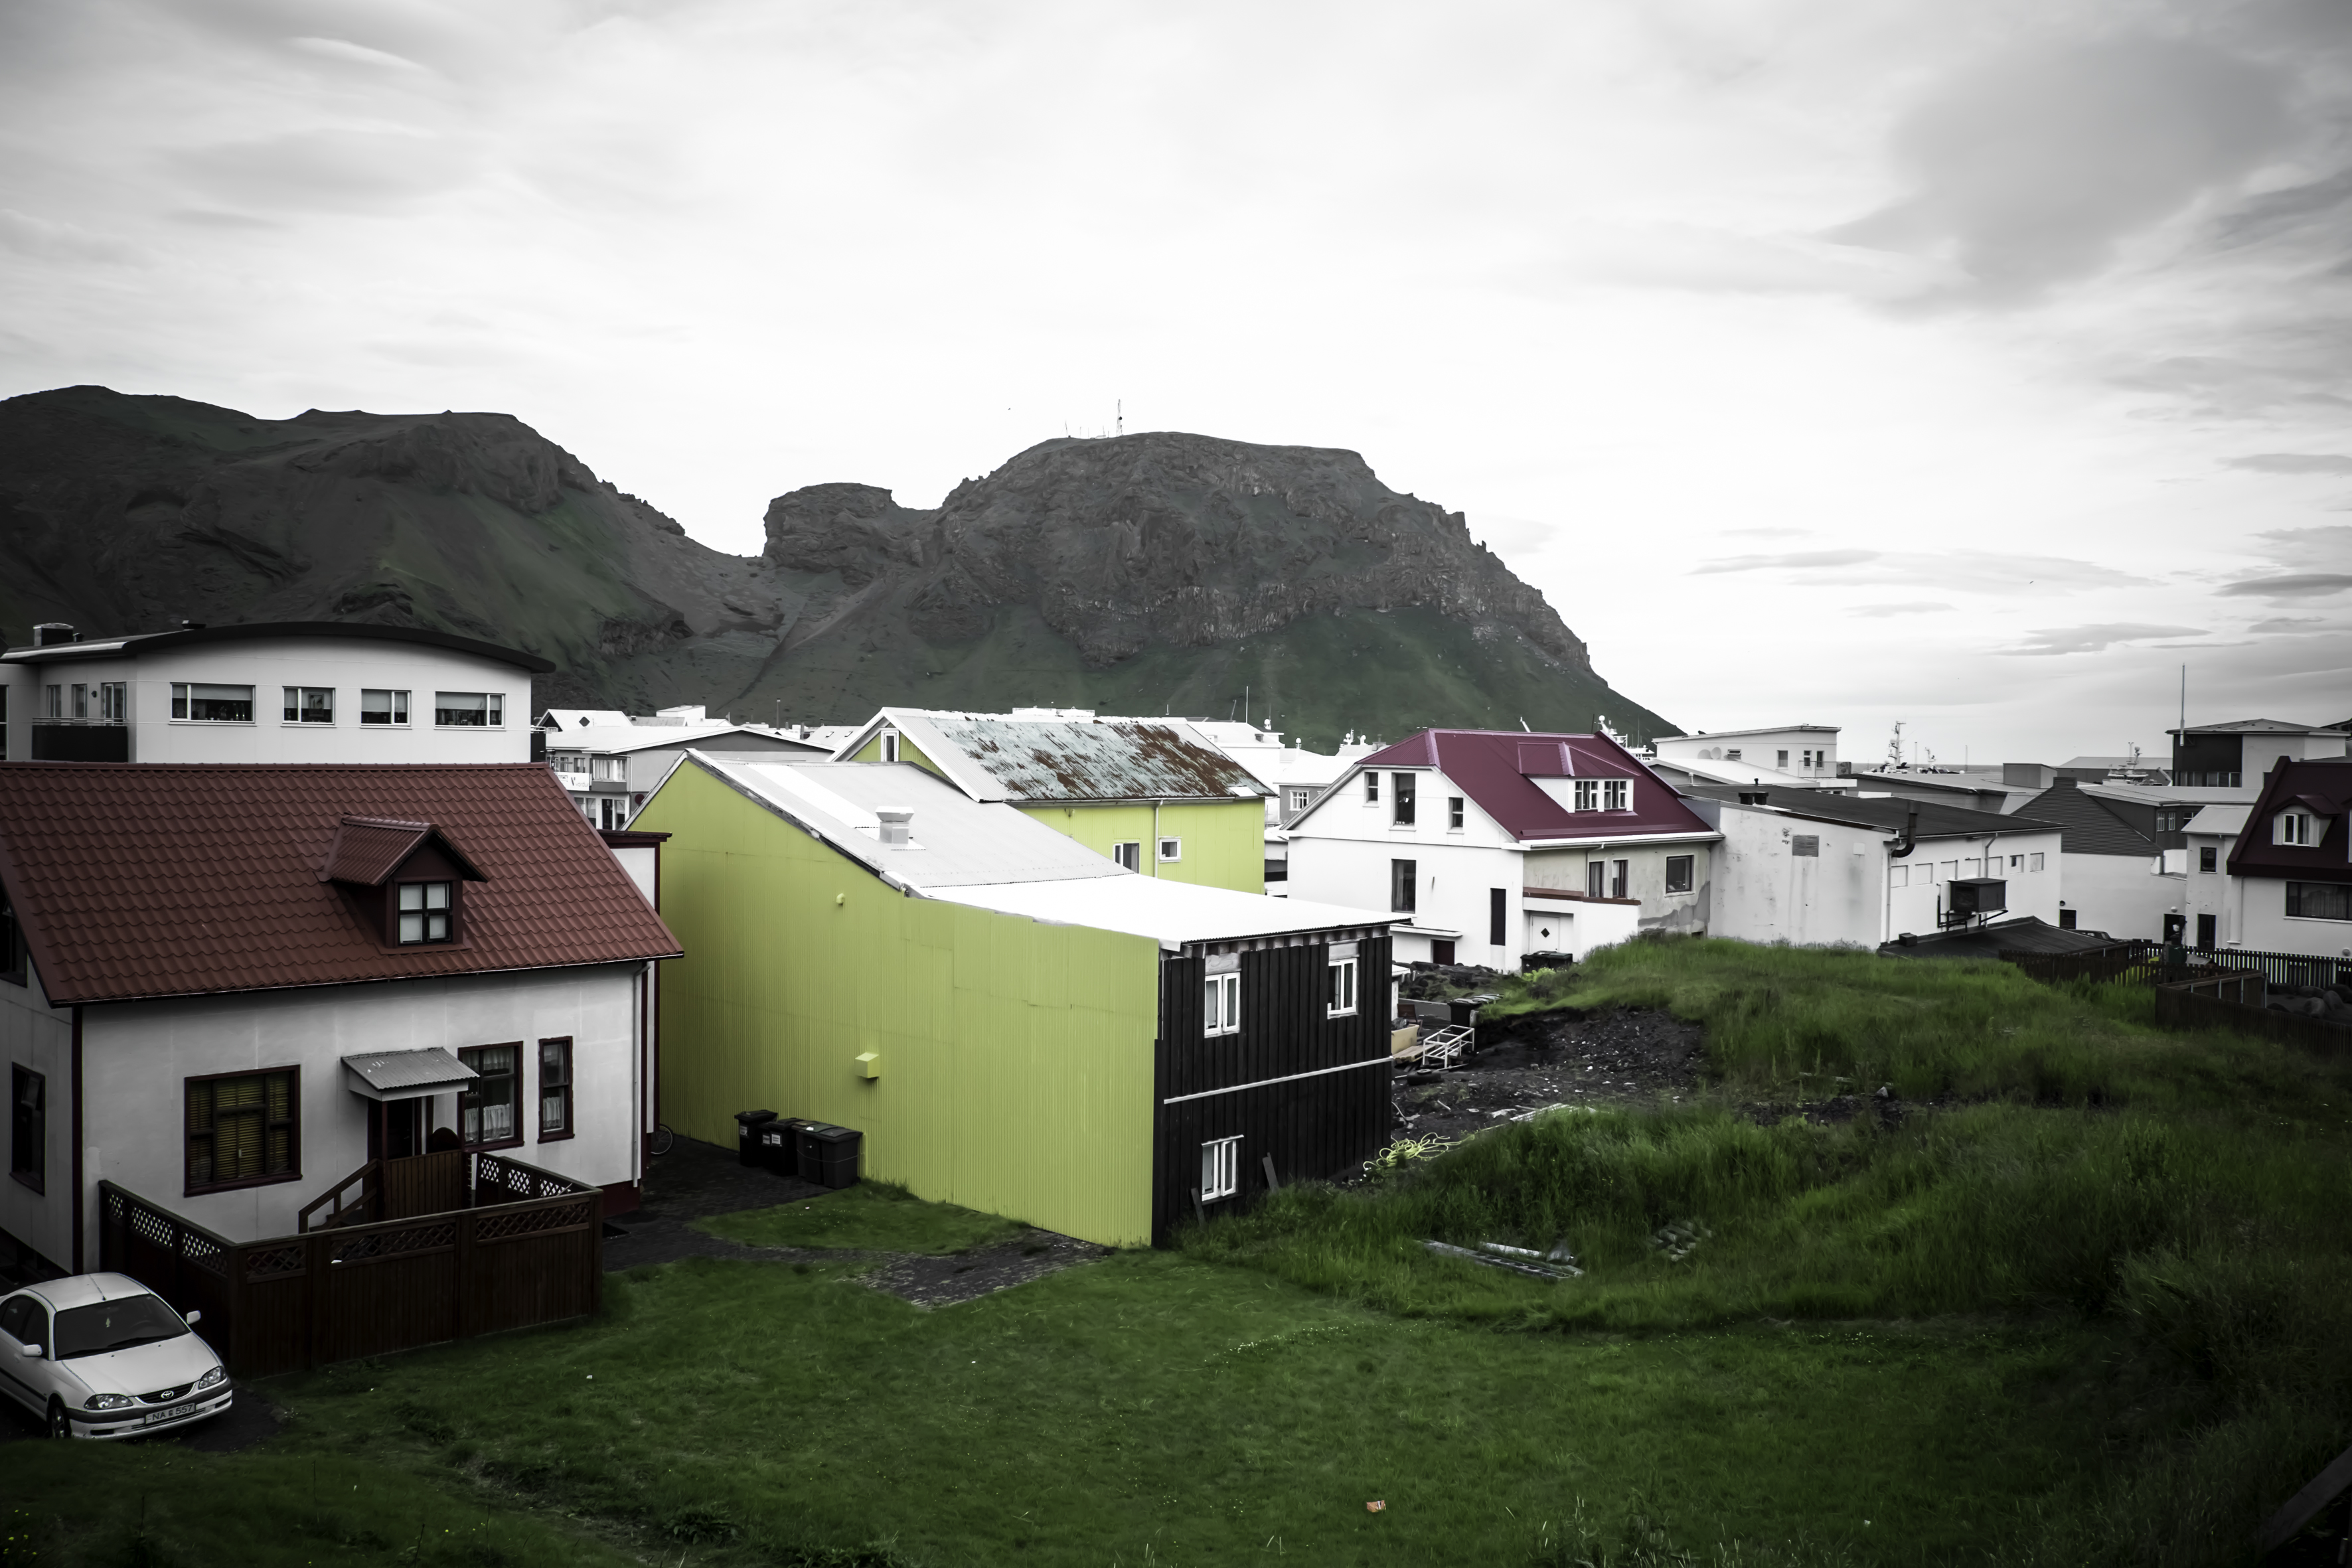
mountain, house, town, urban, mountain range, travel, village, fujifilm, iceland, south, is, fuji, fujixt1, fujix, vestmannaeyjar, rural area, residential area